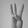
ASL letter: W